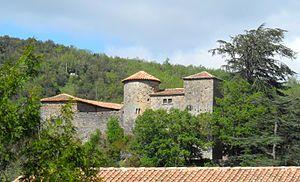
Château de Lanet, Aude, France
Lanet est une commune française située dans le département de l'Aude en région Occitanie.